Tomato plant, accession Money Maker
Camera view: bottom (45 deg); turntable rotation: 300 degrees
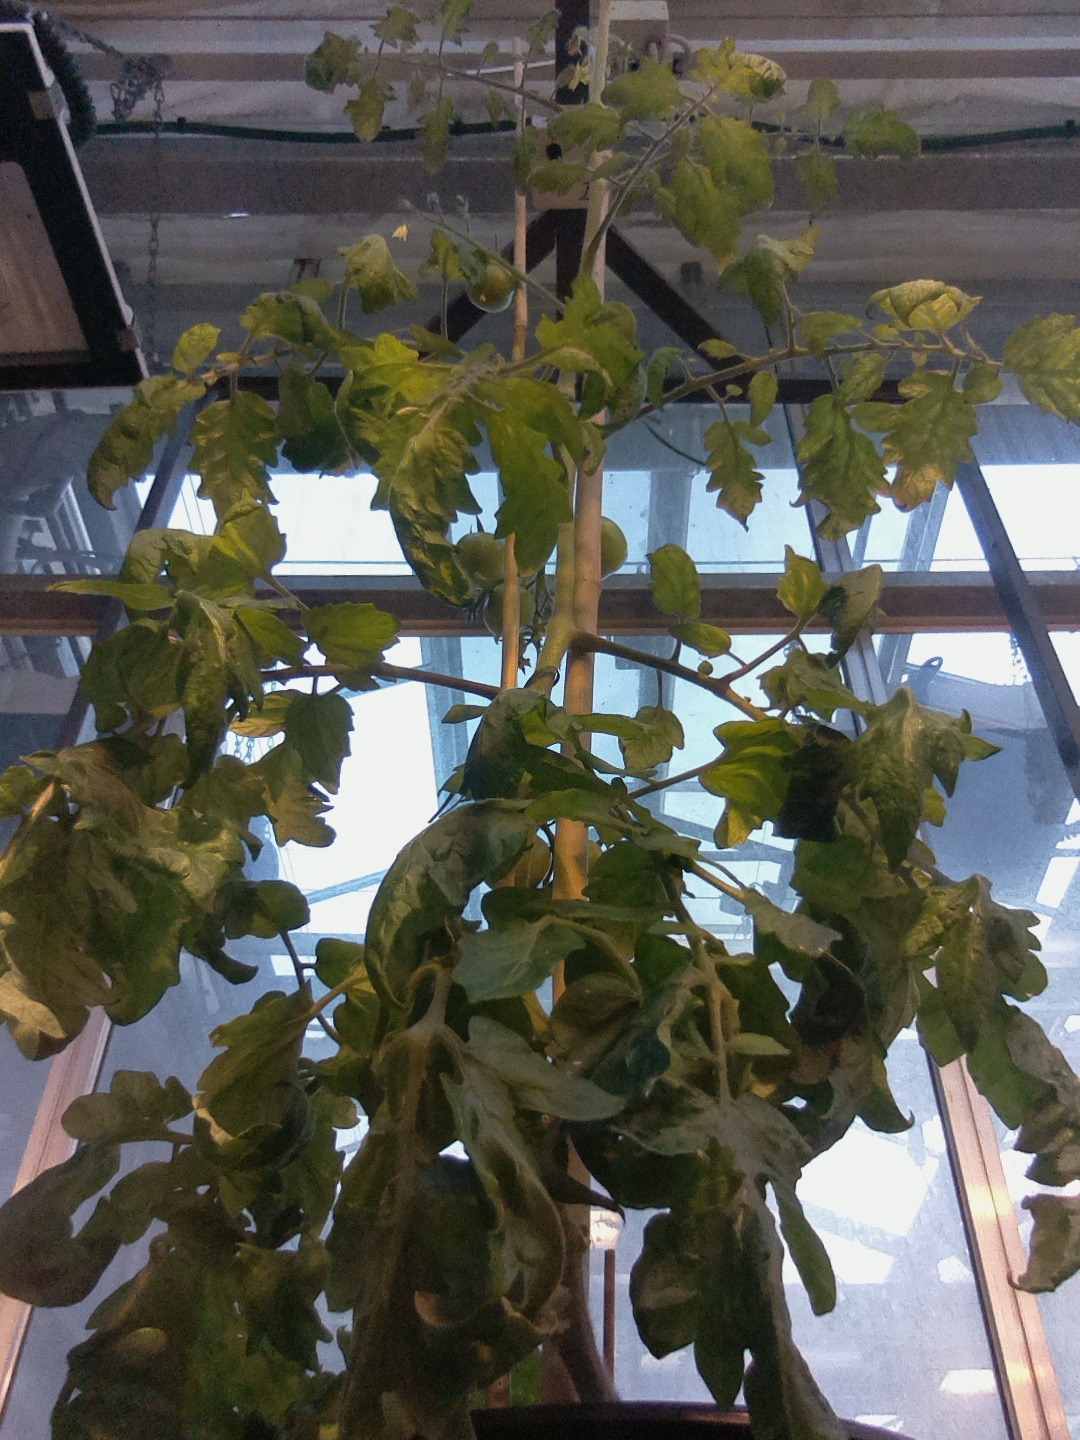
BBCH growth stage 75: 50%-60% of final fruit size